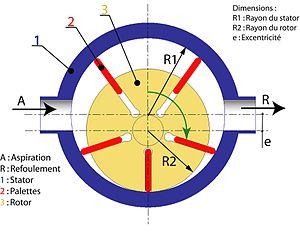
Schéma annoté d'une pompe à palettes excentrique Auteur: Xavier Lory